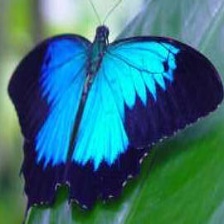
Species: ULYSES